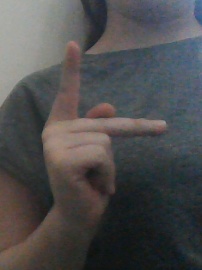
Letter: dha